F. Ray Keyser Jr.

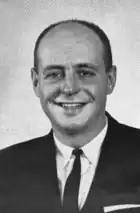
Keyser as governor.

A Republican, Keyser served three terms in the Vermont House of Representatives (1955–1961), and was Speaker from 1959 to 1961.